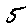
Label: 5